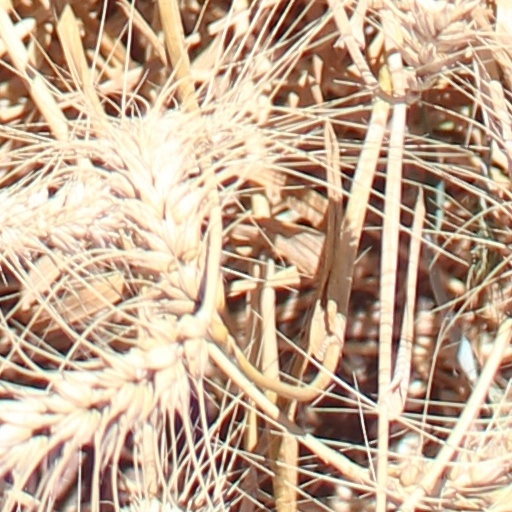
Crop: wheat